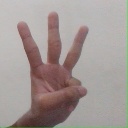
अक्षर: व